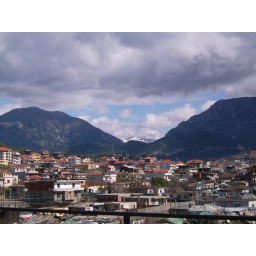
chaotically built houses in one of the new districts of Tirana, behind the Tirana river